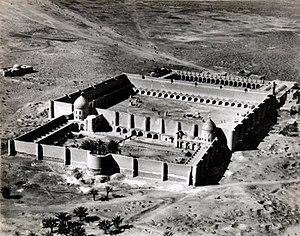
Nuʿmān ibn Thâbit ibn Zūṭā ibn Marzoubān, connu sous la kunya d'Abū Ḥanīfa, ou respectueusement sous le nom d'Imam Abū Ḥanīfa par les musulmans sunnites, était un théologien musulman sunnite du IIᵉ siècle hégirien et du VIIIᵉ siècle du calendrier julien, ainsi qu'un juriste d'origine perse, qui devint le fondateur éponyme de l'école de jurisprudence sunnite hanafite, qui est demeurée l’école de droit musulman la plus suivie dans la tradition sunnite. Aujourd'hui, un tiers des musulmans dans le monde suivent la loi hanafite. Il est souvent évoqué par des épithètes révérencielles telles que le « plus grand imâm » ou la « lampe des Imams » dans l’islam sunnite.